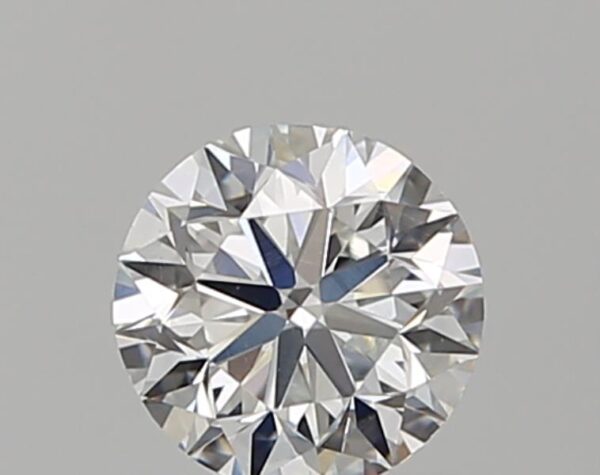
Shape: round
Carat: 0.5
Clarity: VS2
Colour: F
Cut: VG
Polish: VG
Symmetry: VG
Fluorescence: N
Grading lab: GIA
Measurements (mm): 4.9 x 4.99 x 3.18